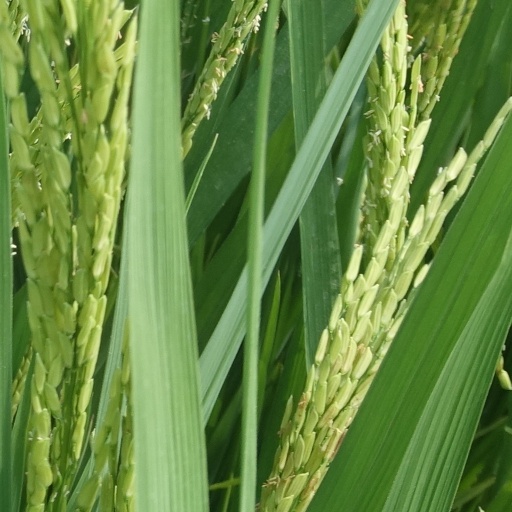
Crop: rice